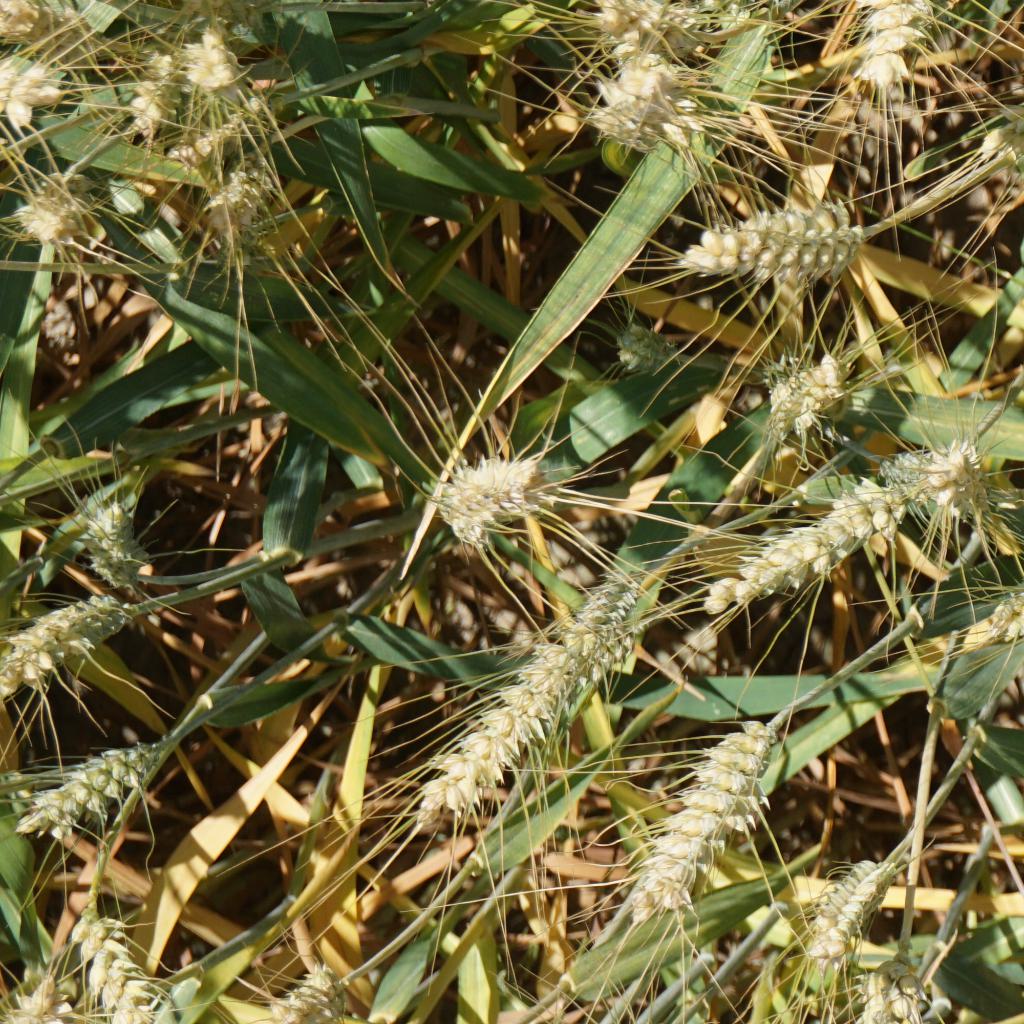
Country: France
Location: Gréoux
Wheat development stage: Filling - Ripening